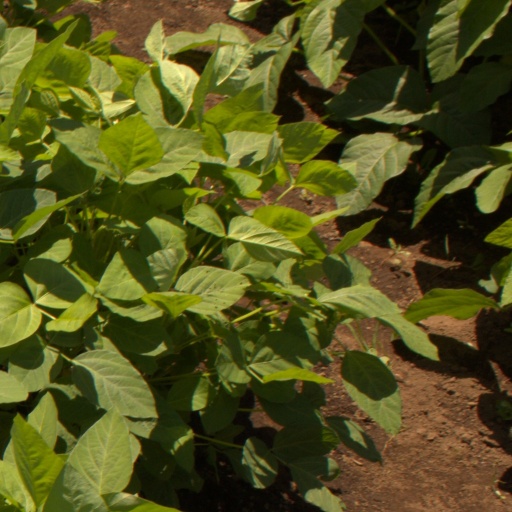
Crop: soybean